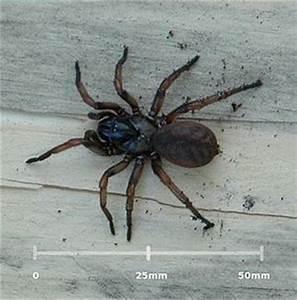
spider